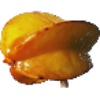
Label: Carambula 1